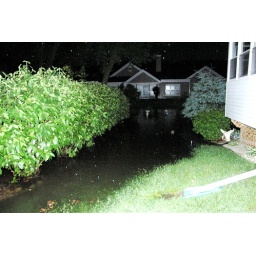
Same view as previous - `7&amp;quot; planter completly under water - neighbor's bird bath is almost under.